South Street Bridge (Poultney, Vermont)

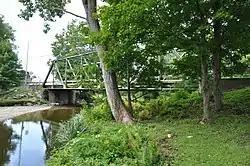

The South Street Bridge is a historic Pratt truss bridge, carrying Vermont Route 31 across the Poultney River just south of the village center of Poultney, Vermont. Built in 1923, it is one of a small number of surviving Pratt through trusses in the state, and one of just three that survives from the period before the state's devastating 1927 floods. It was listed on the National Register of Historic Places in 2009 as Bridge 4.